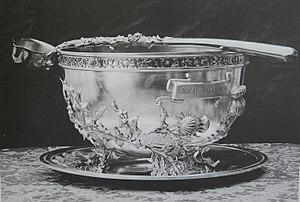
Bol à punch réalisé par André Kauffer sur le dessin de Camille Martin
André Kauffer, né à Nancy le 24 juillet 1867, mort en 1937 dans la même ville, est un orfèvre-joaillier de l'École de Nancy.